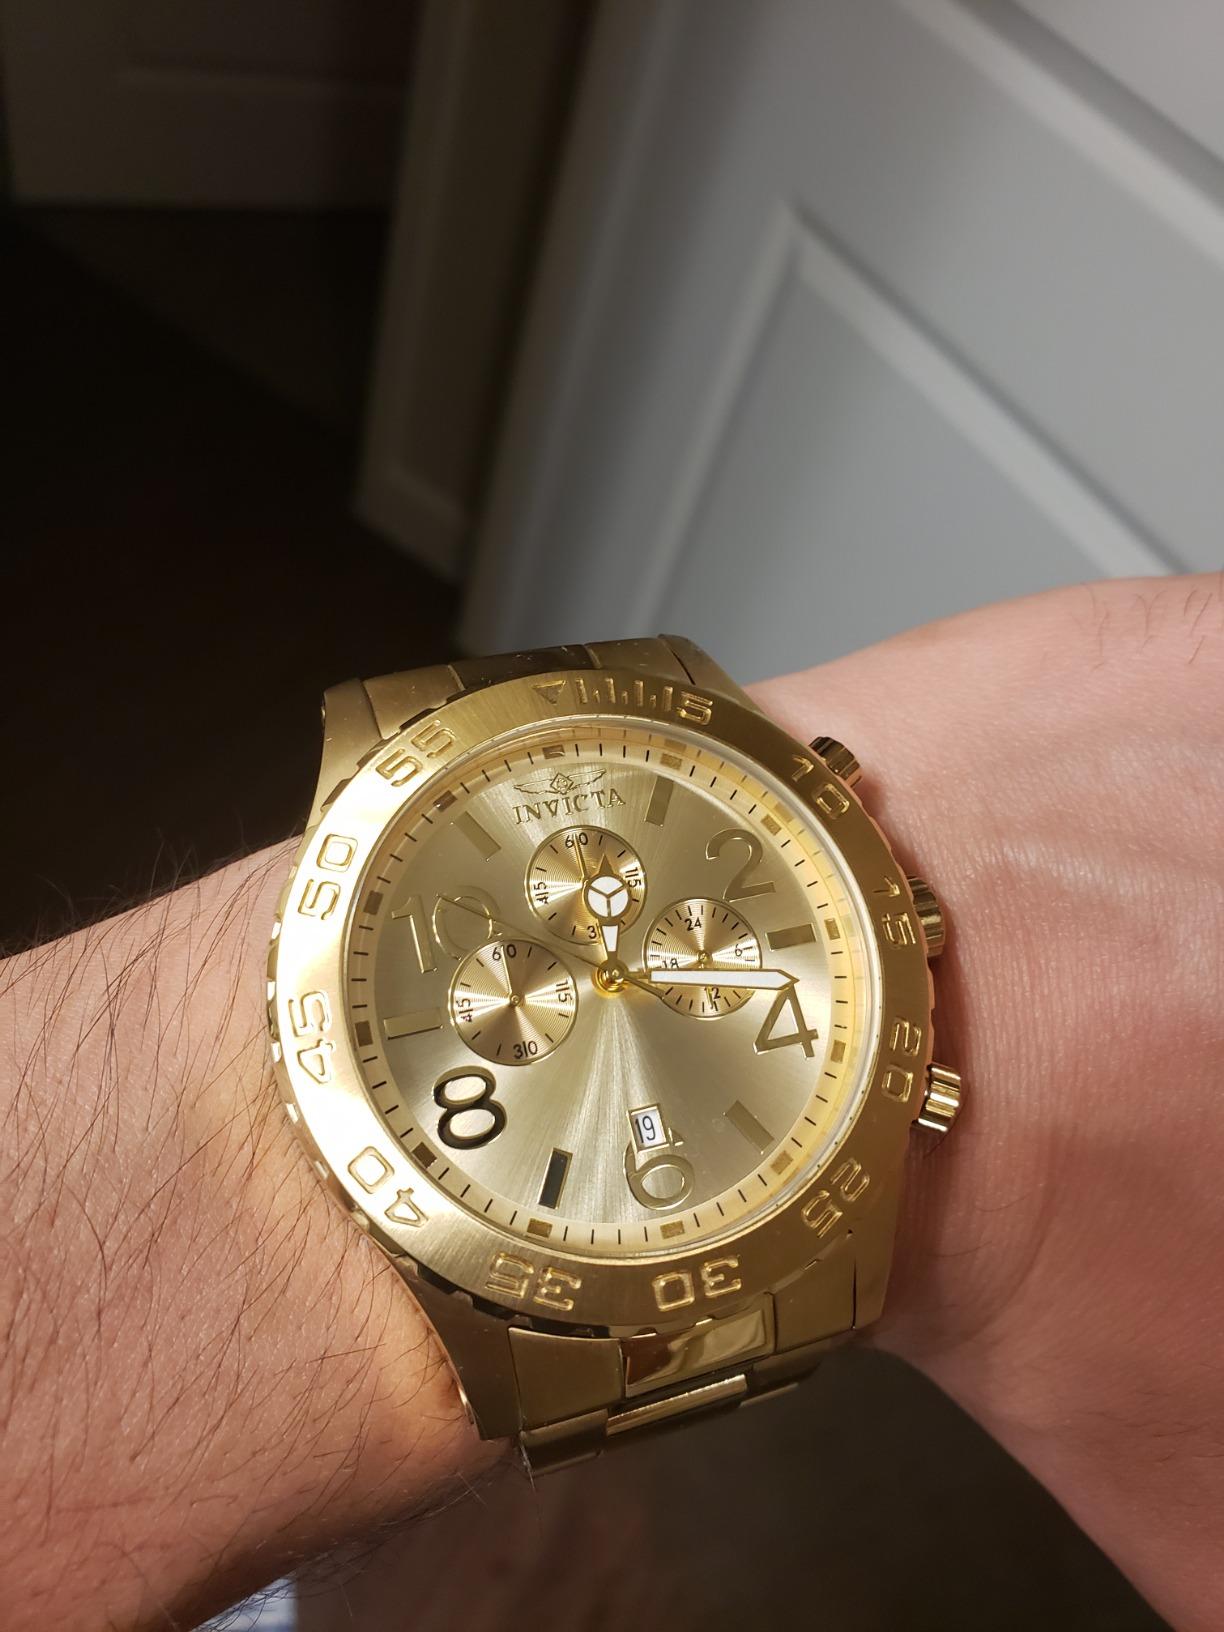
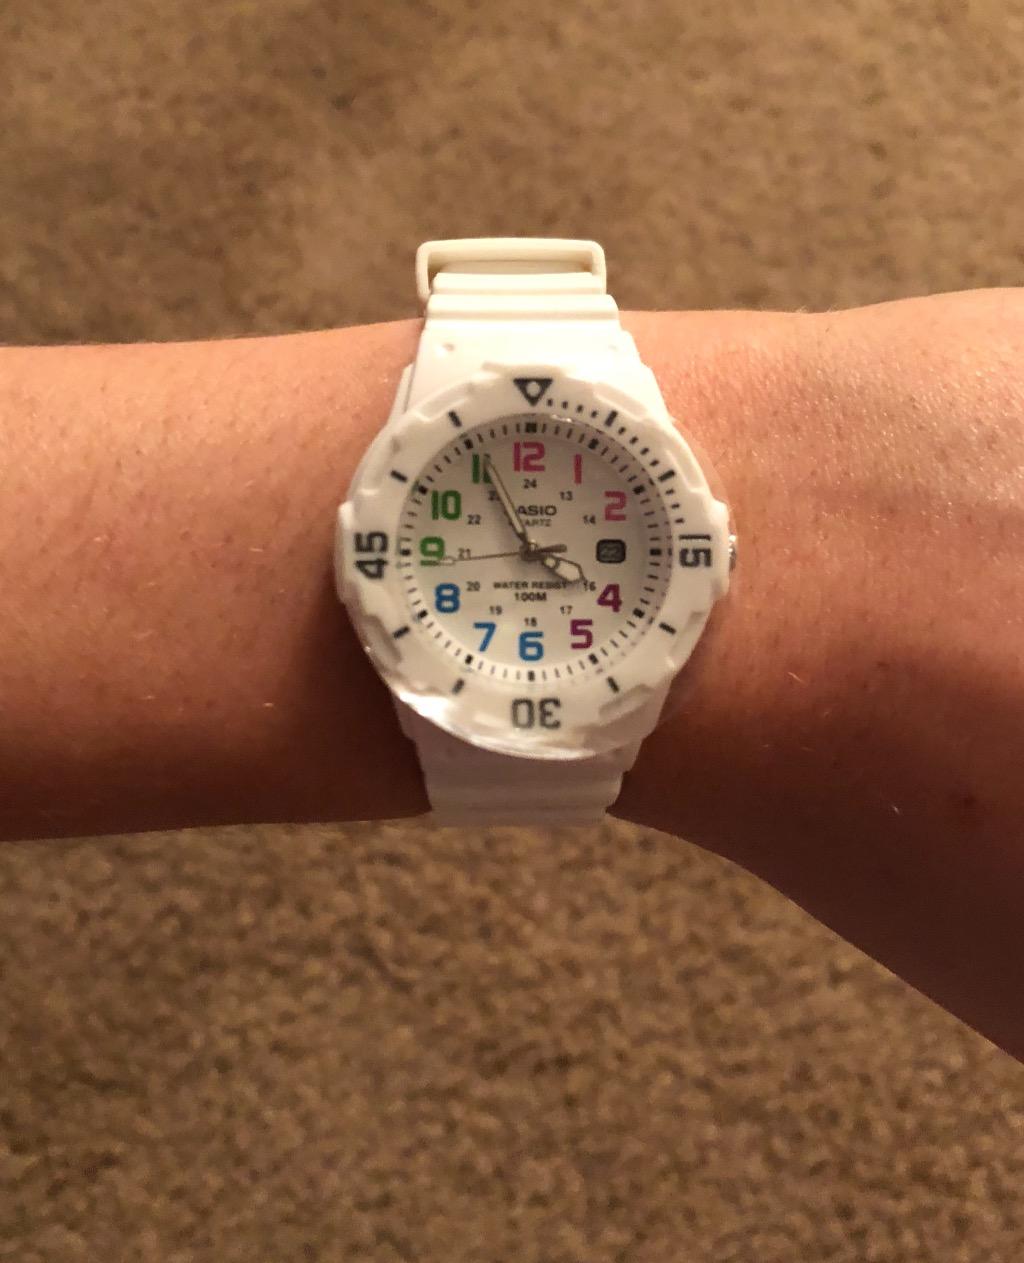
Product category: accessories_watch
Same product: no